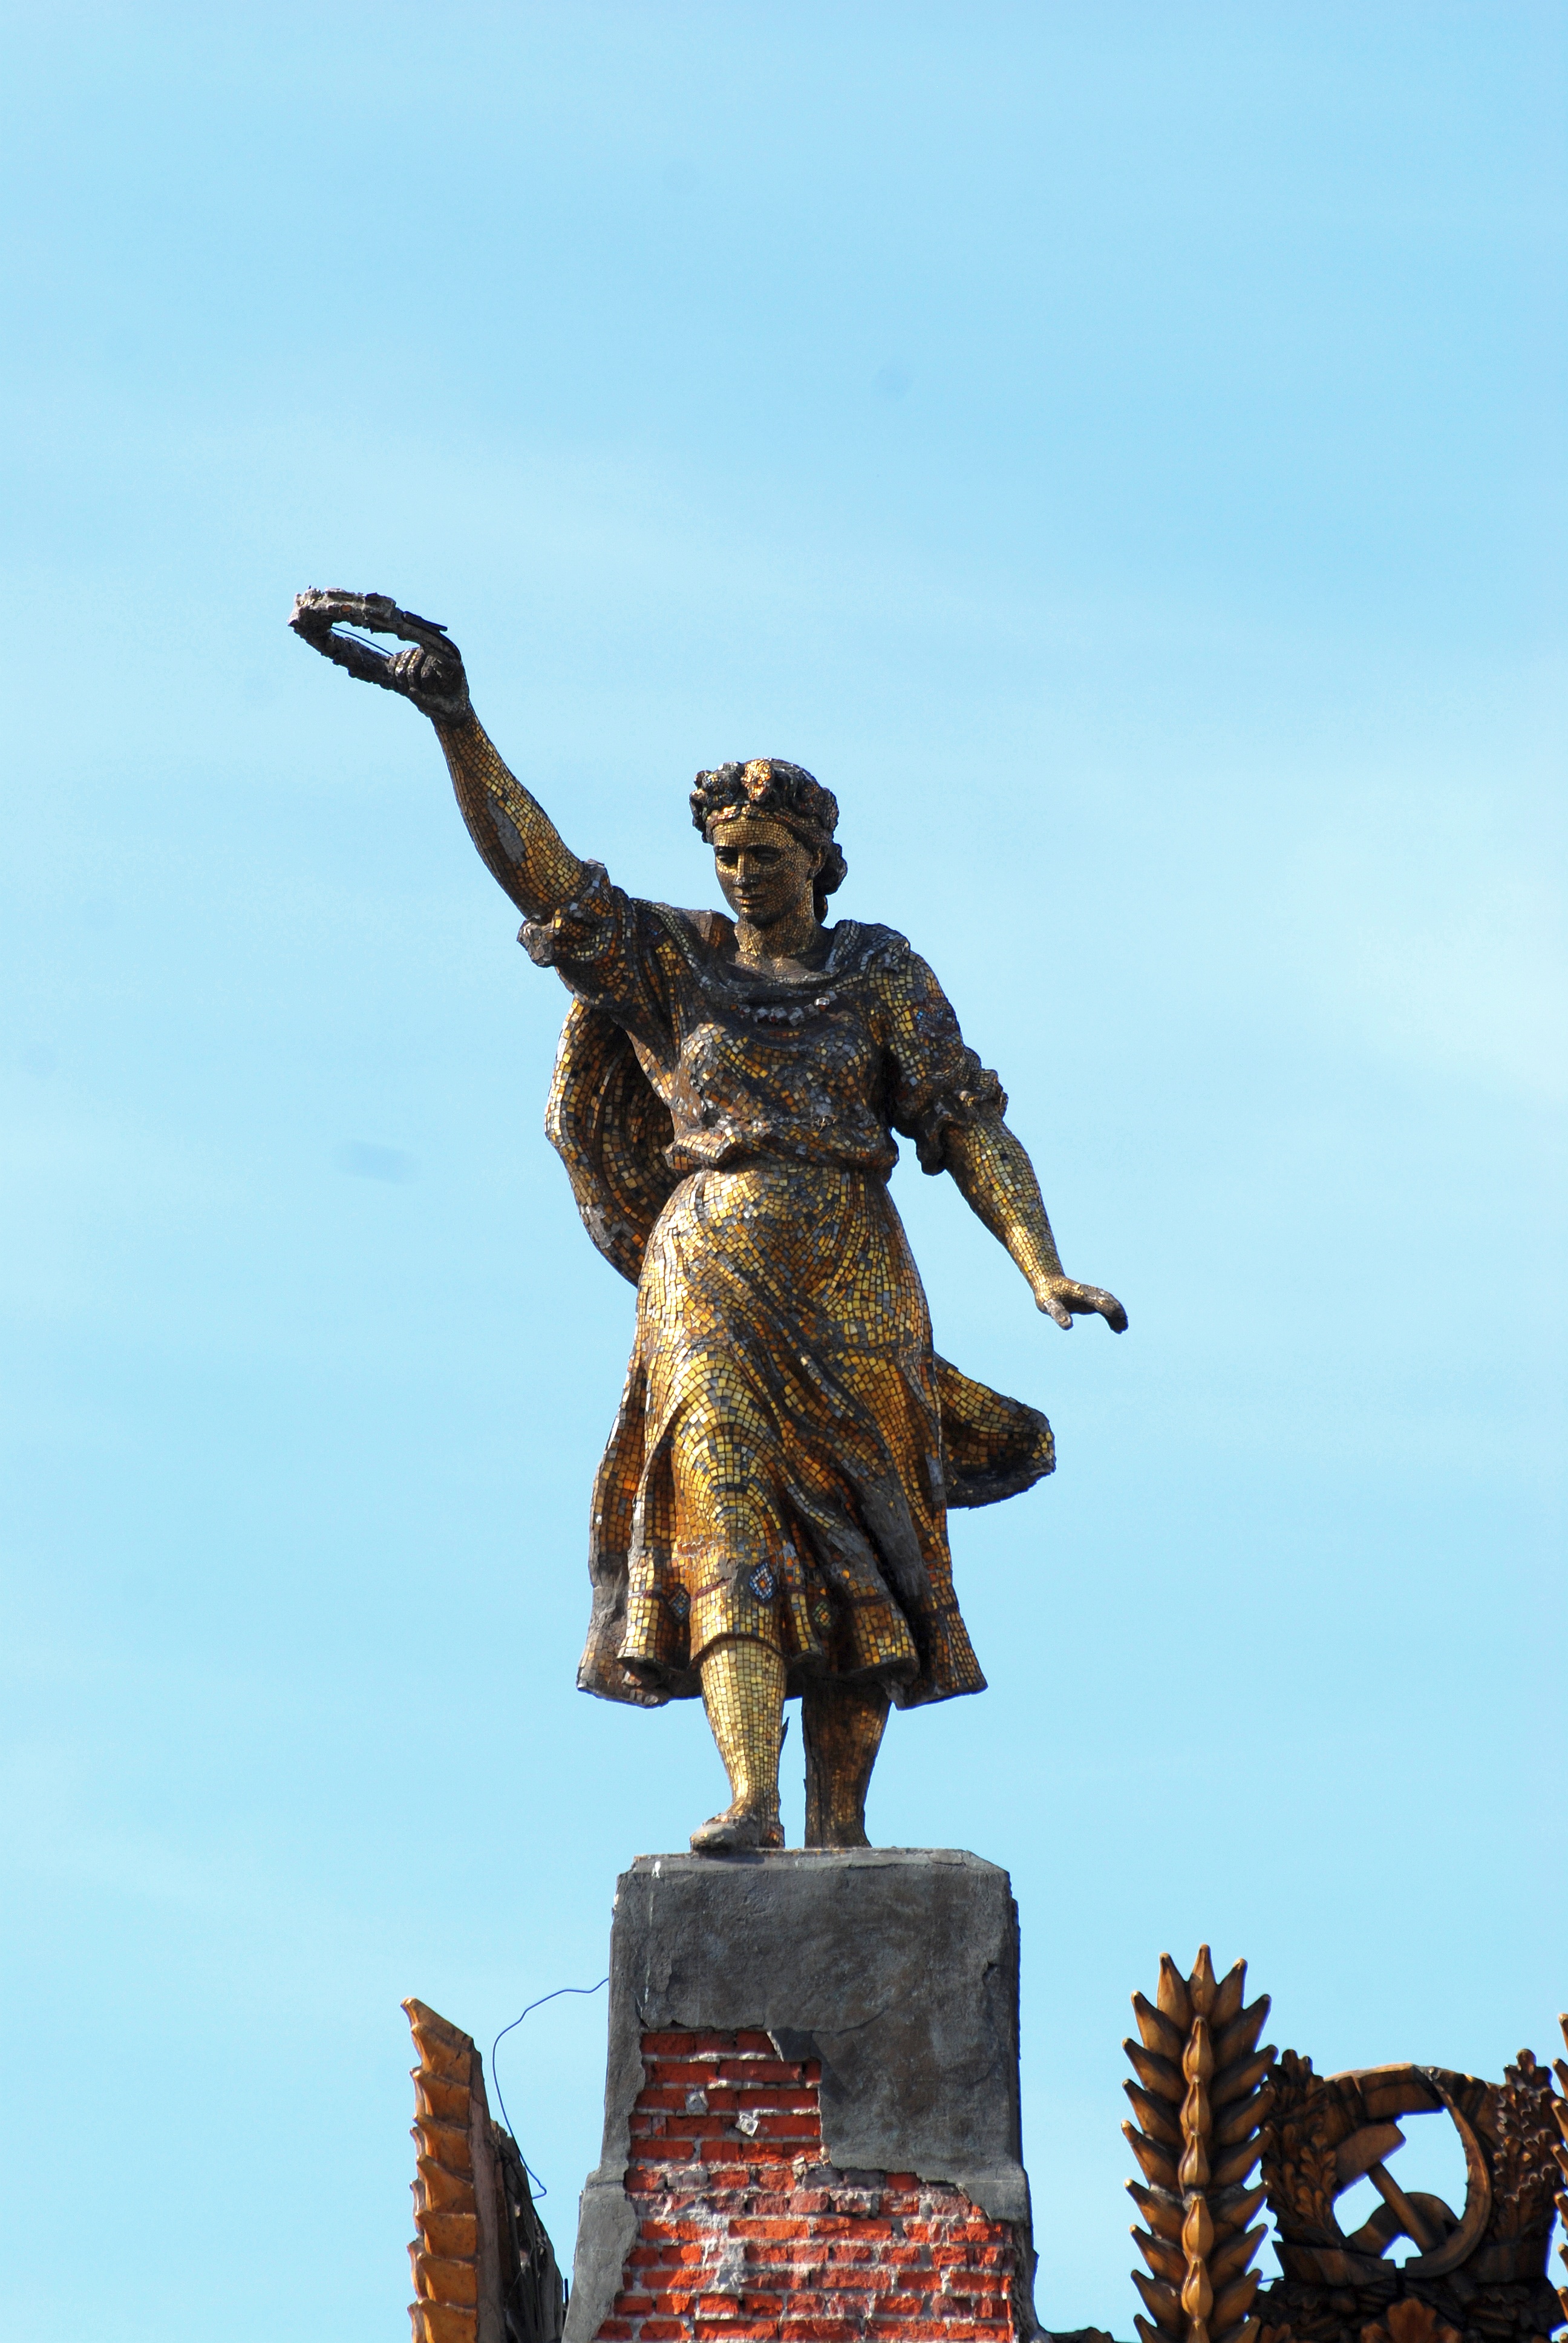
city, monument, statue, nikon, sculpture, art, cool image, temple, moscow, nikkor, russia, d80, 70300mm, moskau, nikond80, moscou, 70300mmf4556gvr